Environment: real
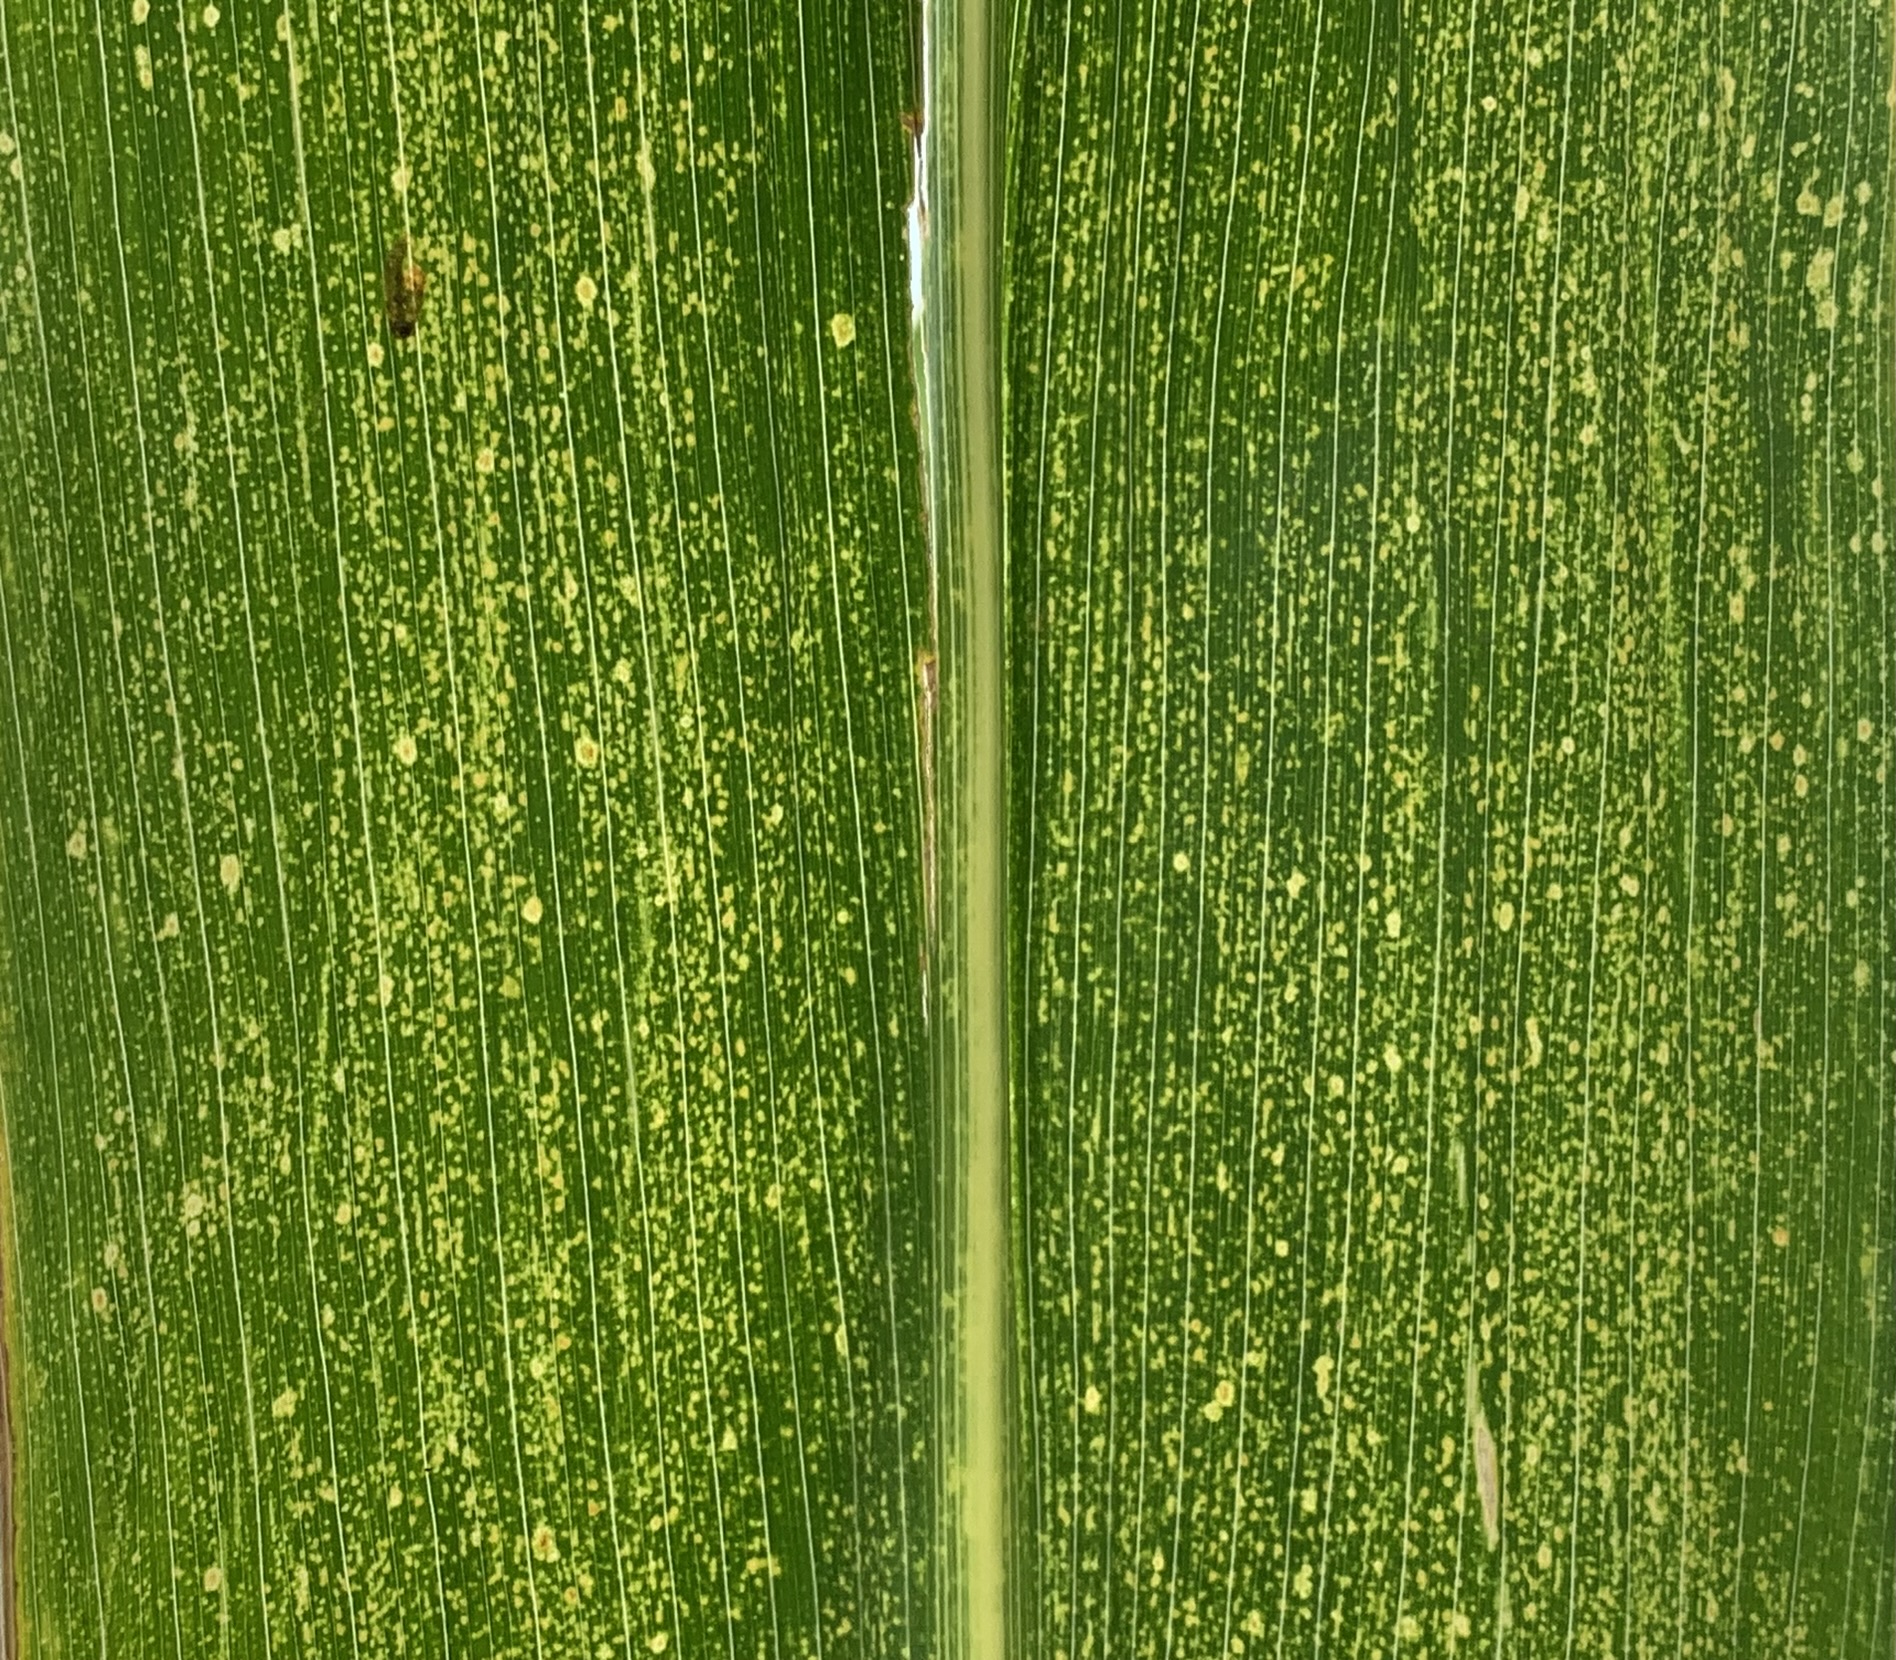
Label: lethal_necrosis